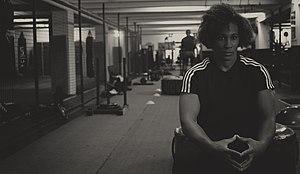
Asma Niang prise lors d'un shooting photo avec la photographe Nathalie Guilleminot Pernet. -2019
Asma Niang, née le 4 janvier 1983 à Casablanca, est une judokate franco-marocaine.